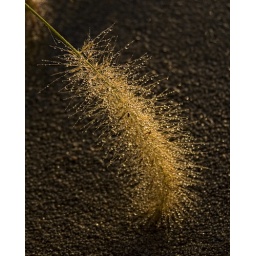
Tassel of fountain grass drooping over the sidewalk